Murusade

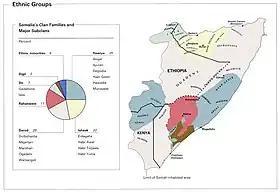

By the 13th century, the Hawiye clan, including the Murusade, found themselves under the governance of the Ajuuran Sultanate, which was led by the Ajuran (clan), another Hawiye subclan of the Garen Jambelle Hawiye clan family and instrumental in establishing the Ajuuran Sultanate, a powerful entity that held sway over vast territories encompassing much of southern Somalia and parts of eastern Ethiopia. This sultanate's reach extended from the northern town of Hobyo to the western region of Qelafo, and all the way down to the southern city of Kismayo. To solidify their control and authority, the Ajuran rulers strategically leveraged a network of Hawiye clans, including the Murusade, relying on their support to maintain Ajuuran supremacy across the land. Notably, it was during the reign of the Ajuuran Sultanate that the Murusade town of El-Buur flourished and emerged as a significant local trading center. Enrico Cerulli states:"In historical terms, a theocratic ideology superimposed on an extensive network of Hawiyya-affiliated clans helped uphold Ajuran dominance over a wide region."The Ajuran Sultanate collapsed in the 17th century primarily due to their implementation of excessive taxes on their populace, which led to the Hawiye initiating a rebellion and defeating the Ajuran Sultanate. Subsequently, the Hawiye became key figures in a new influx of Somali migrants, who were in search of safety and new opportunities elsewhere.